Guinea pig

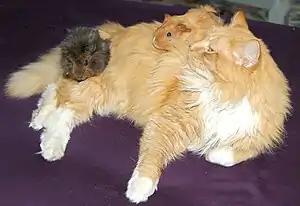
Although this cat has accepted these guinea pigs, the success of interspecies interaction depends on the individual animals.

Guinea pigs can learn complex paths to food and can accurately remember a learned path for months. Their most robust problem-solving strategy is motion. While guinea pigs can jump small obstacles, they cannot jump very high. Most of them are poor climbers and are not particularly agile. They startle easily, and when they sense danger, they either freeze in place for long periods or run for cover with rapid, darting motions. Larger groups of startled guinea pigs "stampede", running in haphazard directions as a means of confusing predators. When happily excited, guinea pigs may (often repeatedly) perform little hops in the air (a movement known as "popcorning"), analogous to the ferret's war dance or rabbit happy hops (binkies). Guinea pigs are also good swimmers, although they do not like being wet and infrequently need bathing.